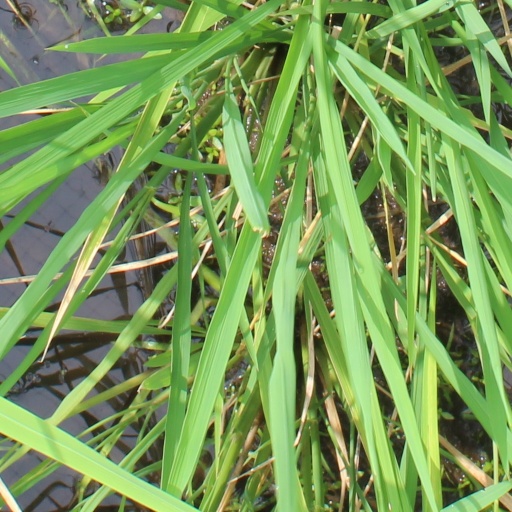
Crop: rice